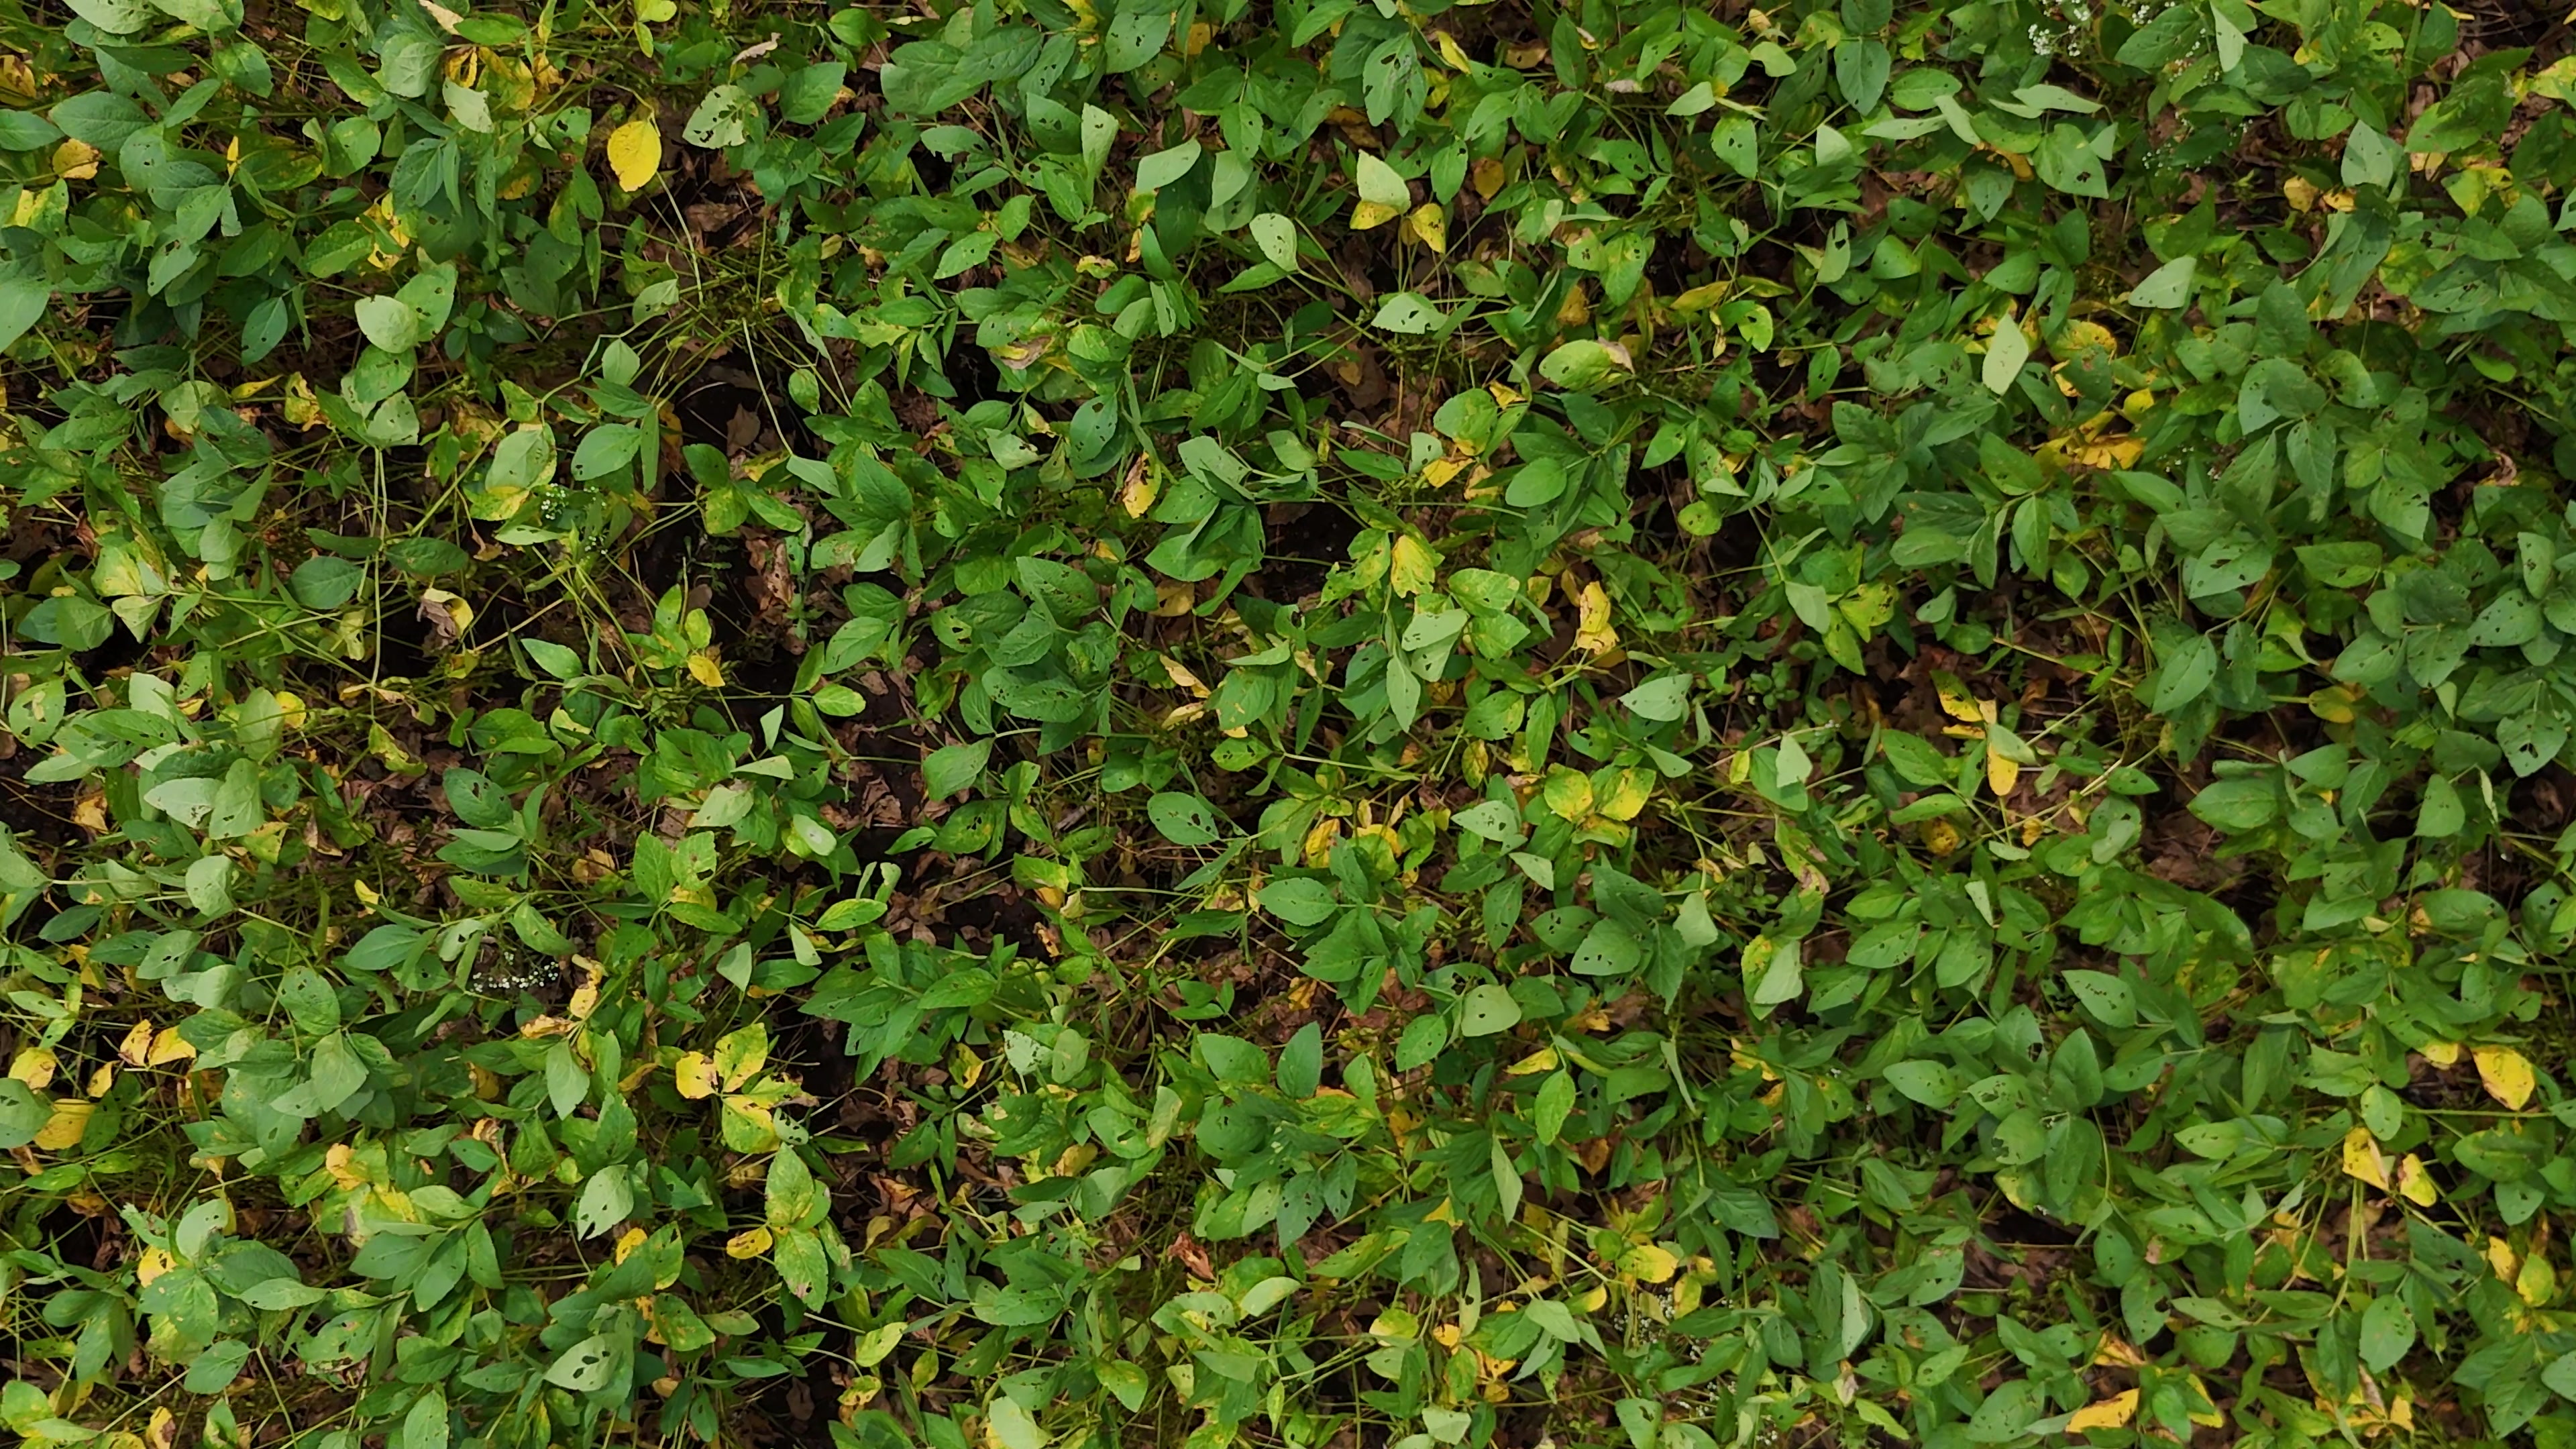
Label: Rust